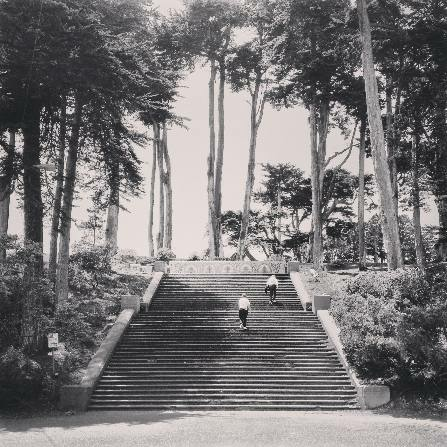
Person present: No